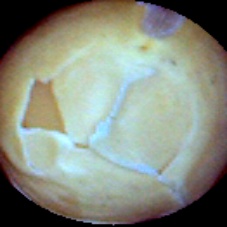
Label: Skin-damaged